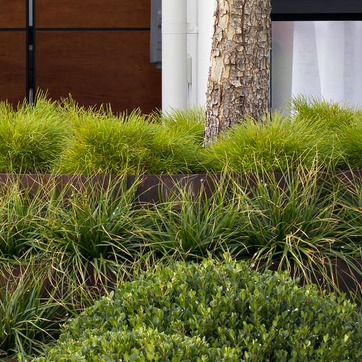
Material: foliage